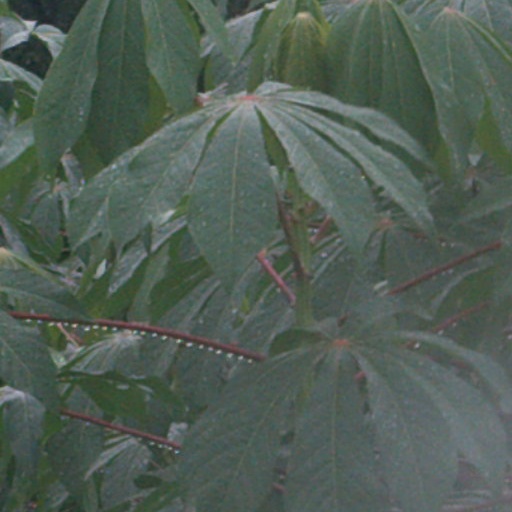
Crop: cassava